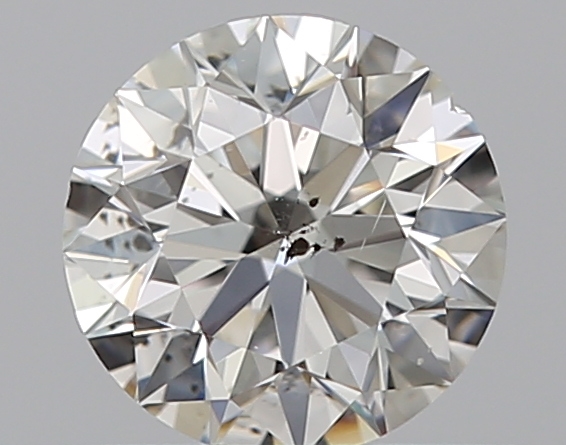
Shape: round
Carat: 0.5
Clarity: SI2
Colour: H
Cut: EX
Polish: EX
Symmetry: EX
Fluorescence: F
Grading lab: GIA
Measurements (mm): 5.02 x 5.05 x 3.17